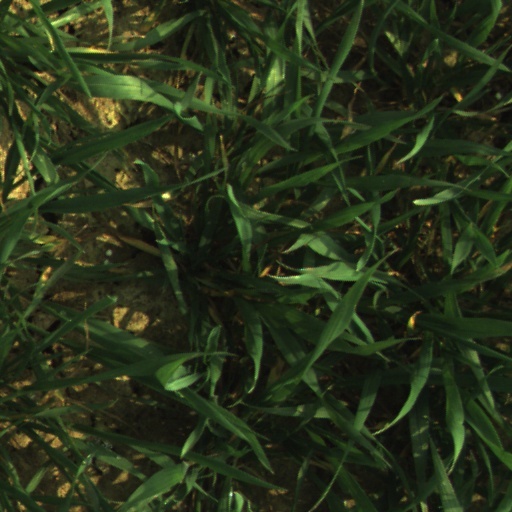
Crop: wheat